Question: Please indicate a possible affordance area of throw_frisbee that can be used for throwing
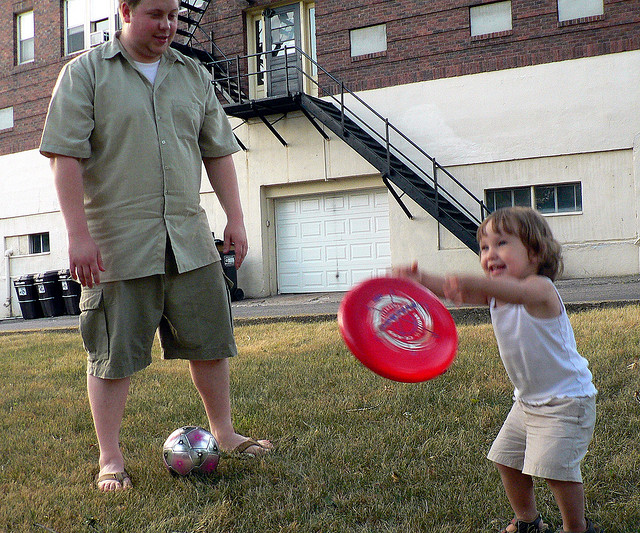
Answer: [319.5, 257, 459.5, 389]